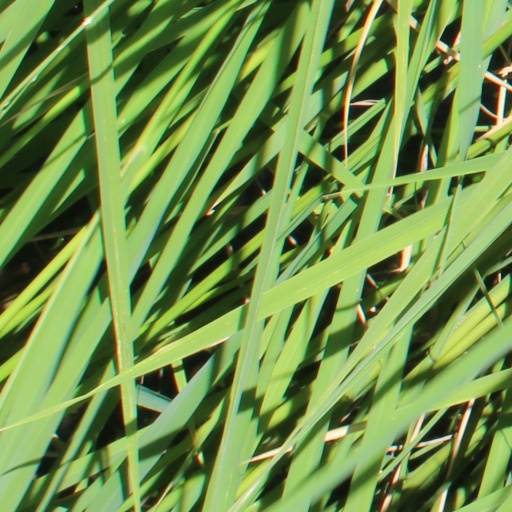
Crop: rice